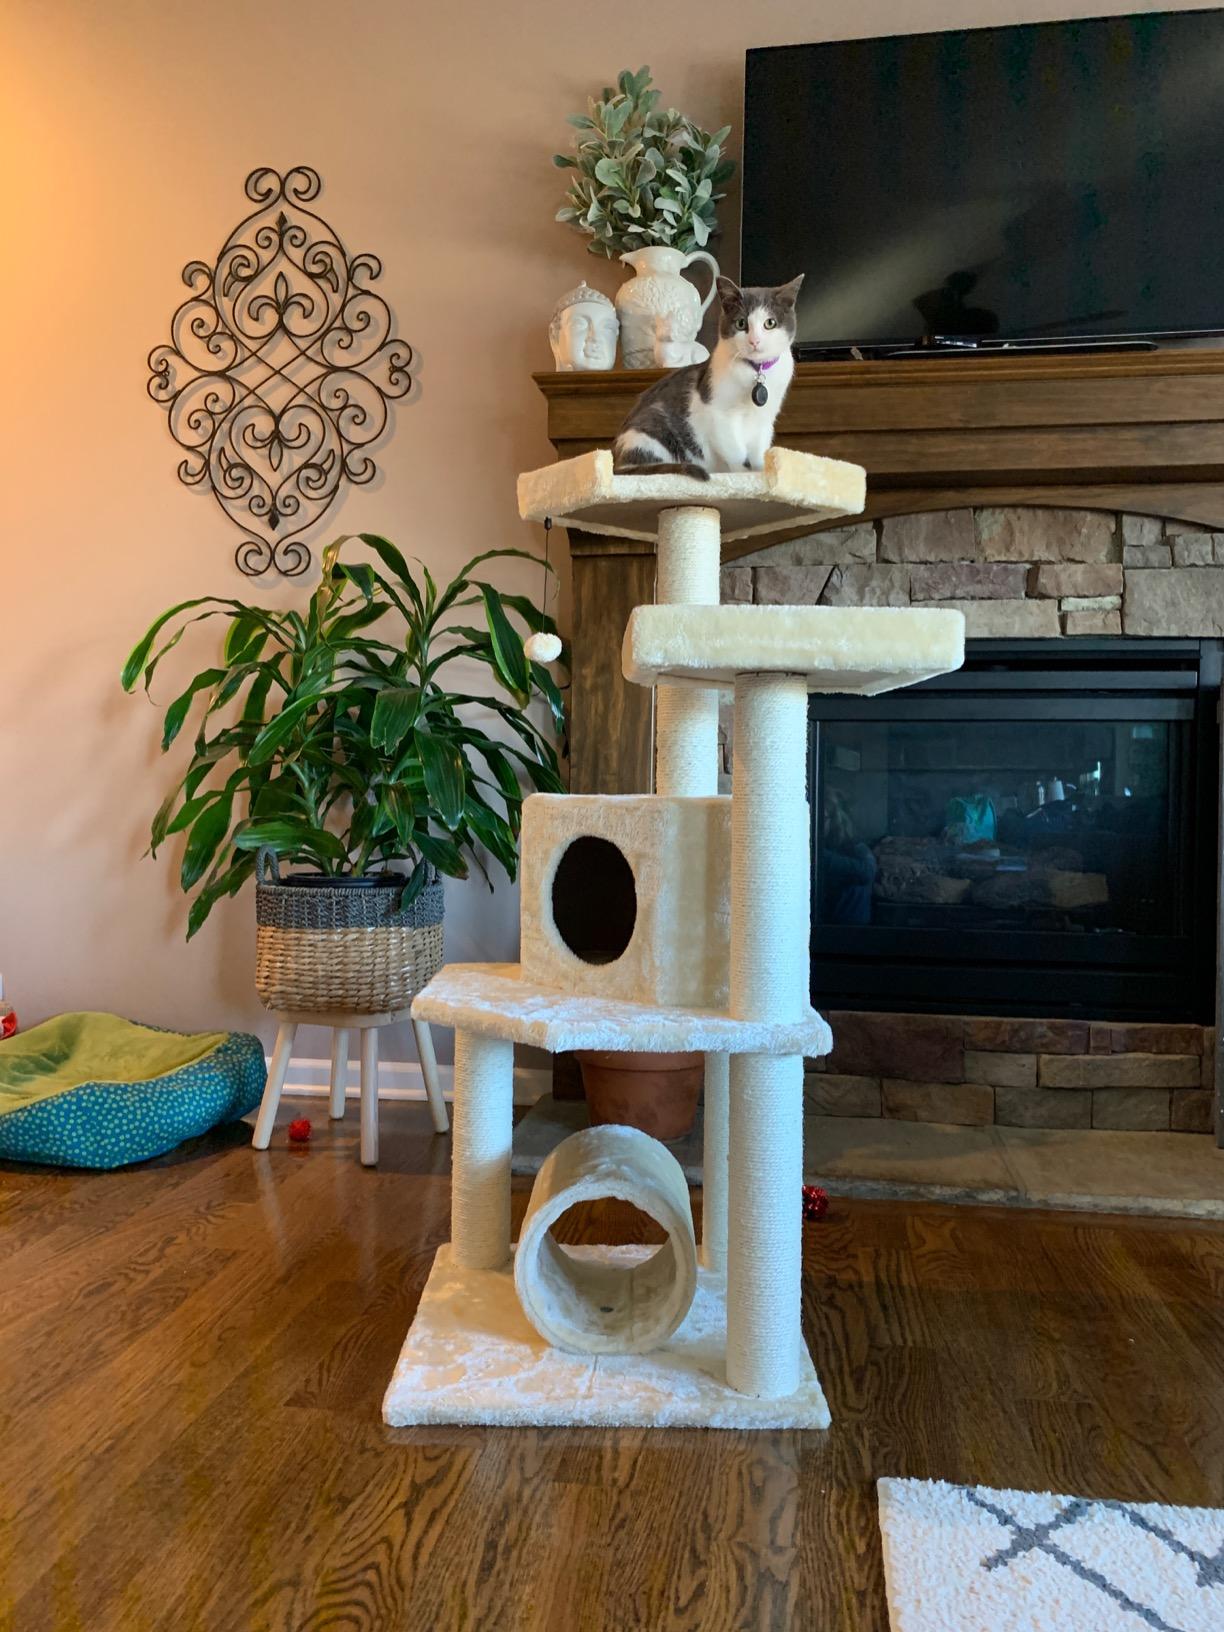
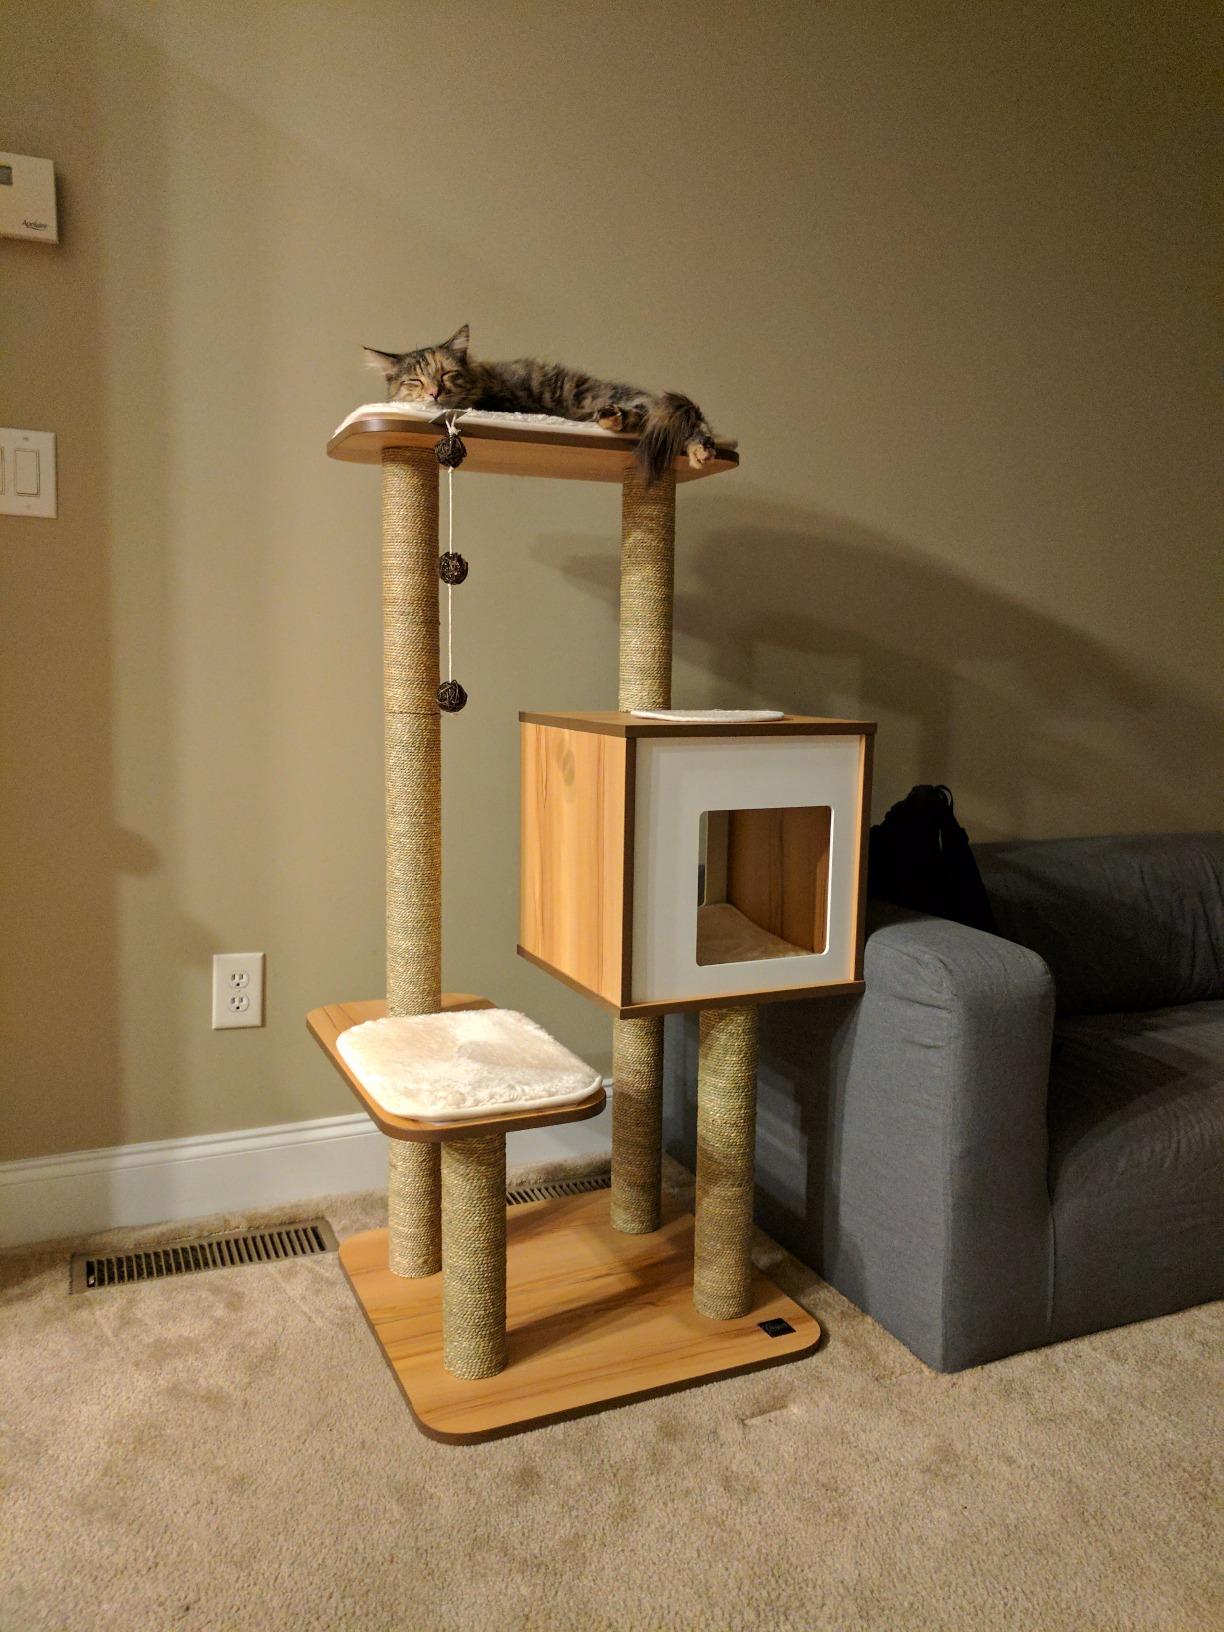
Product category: items_cat tree
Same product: no